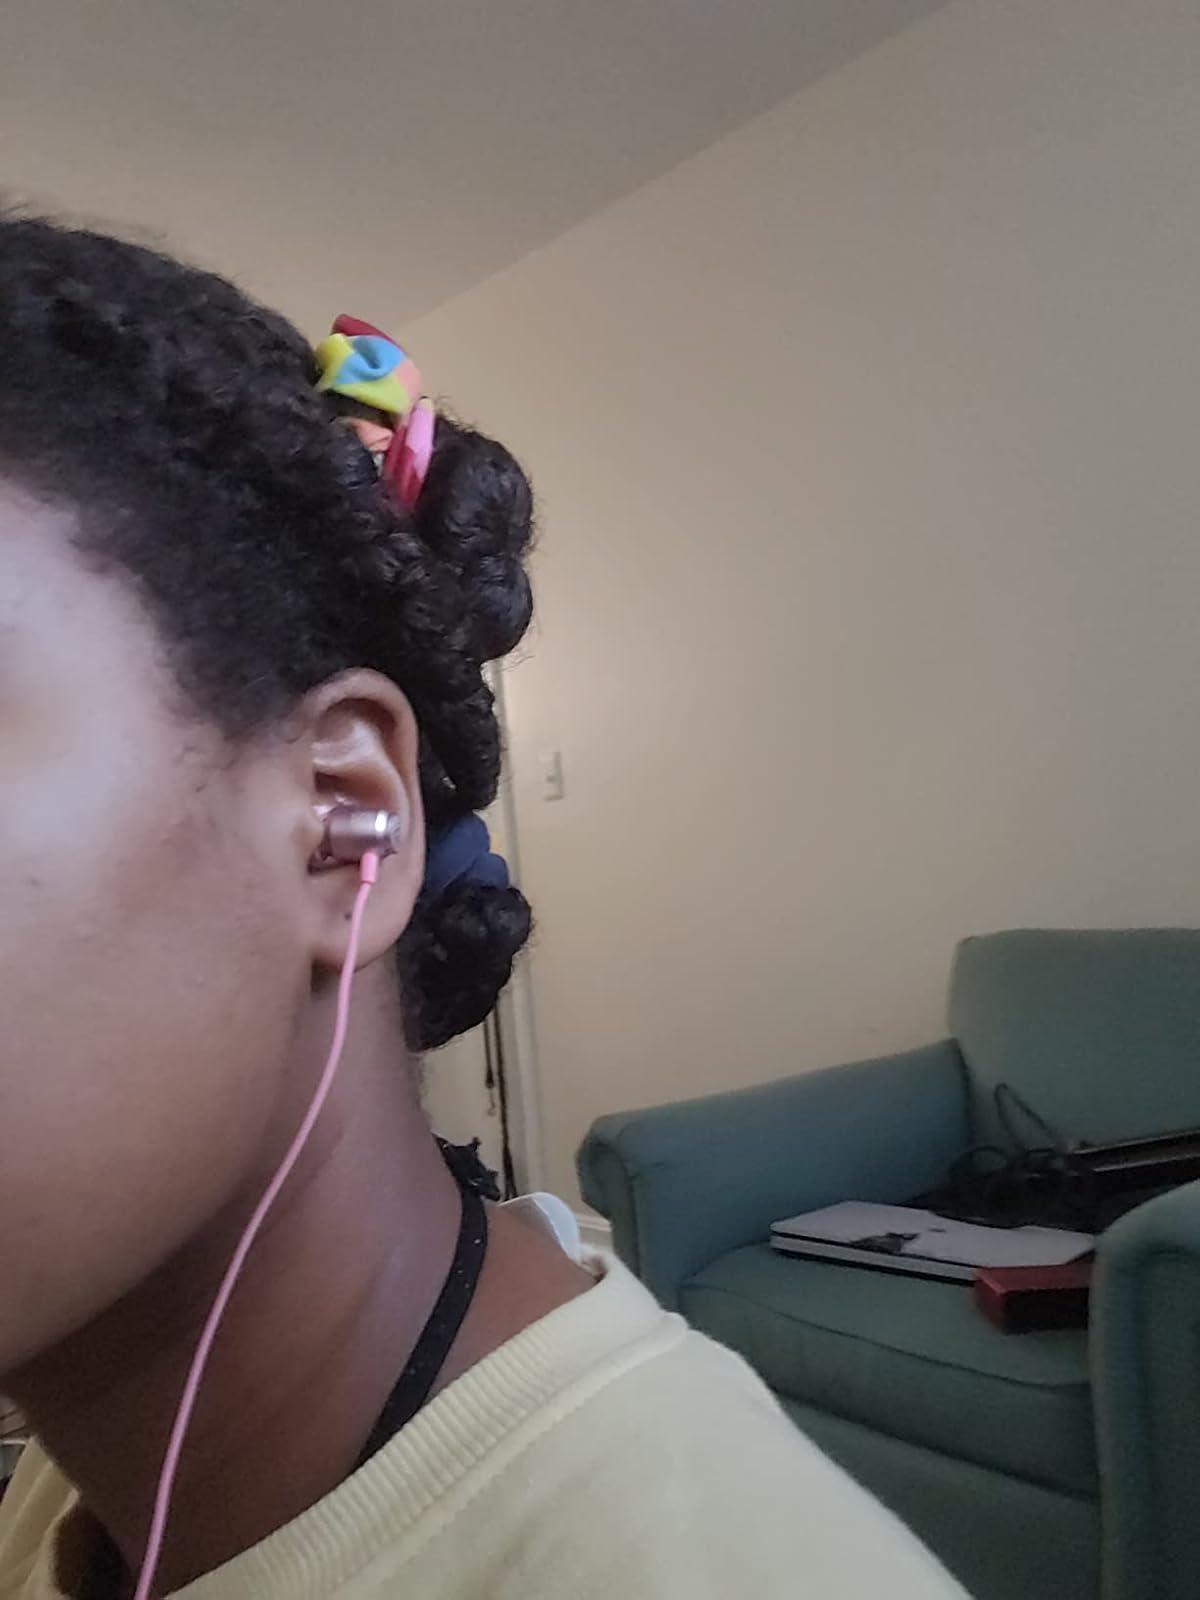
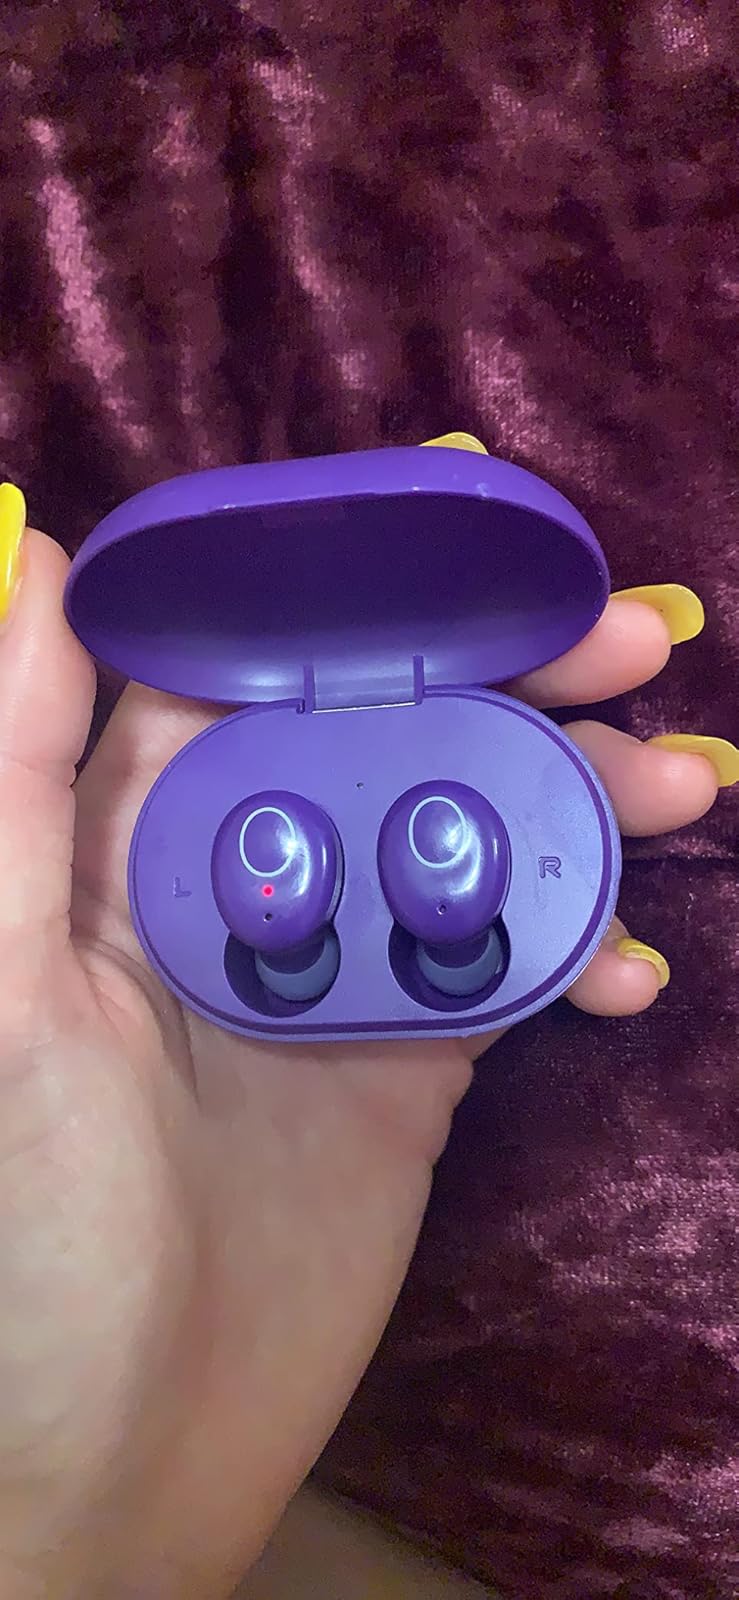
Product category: earbuds
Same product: no